Starving Time

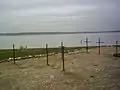
Graves at Historic Jamestowne

The Starving Time at Jamestown in the Colony of Virginia was a period of starvation during the winter of 1609–1610. There were about 500 Jamestown residents at the beginning of the winter; by spring only 61 people remained alive.